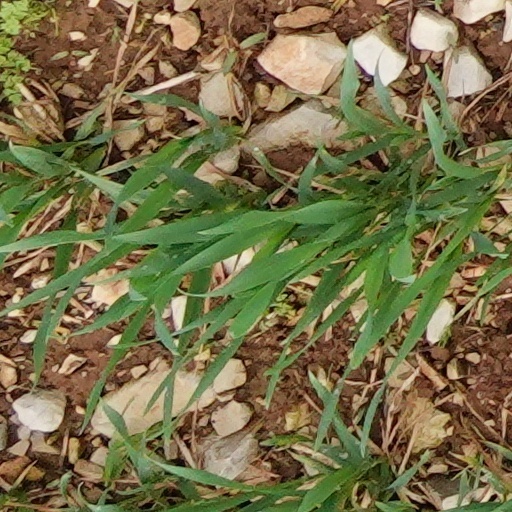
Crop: wheat